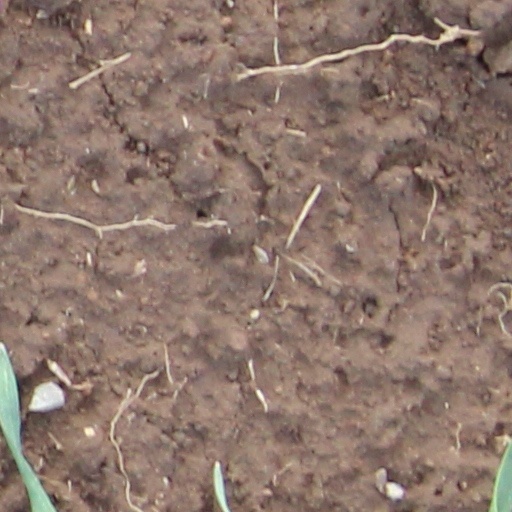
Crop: wheat